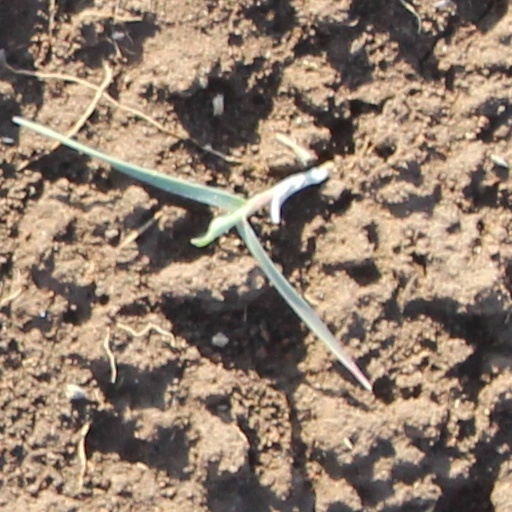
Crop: wheat